List of Gaon Album Chart number ones of 2012

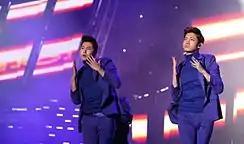
TVXQ topped the weekly album chart seven times in 2012, more than any other act.

The Gaon Album Chart is a record chart that ranks the best-selling albums and EPs in South Korea. It is part of the Gaon Music Chart which launched in February 2010. The data for the chart is compiled by the Ministry of Culture, Sports and Tourism and the Korean Music Content Industry Association based on weekly and monthly physical album sales by major distributors such as LOEN Entertainment, KT Music, Sony Music Korea, Warner Music Korea, Universal Music and Mnet Media.